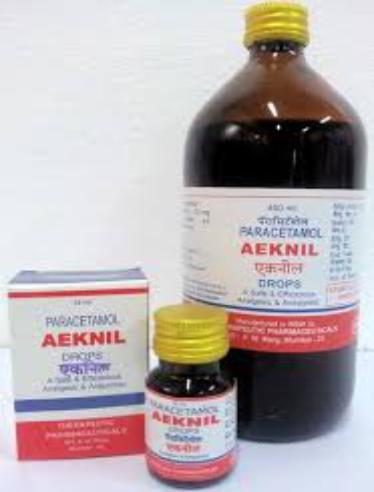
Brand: aeknil
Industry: Medical